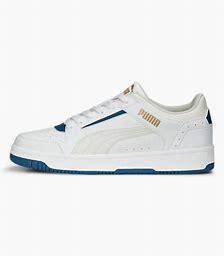
Brand: Puma
Model: Rebound Joy